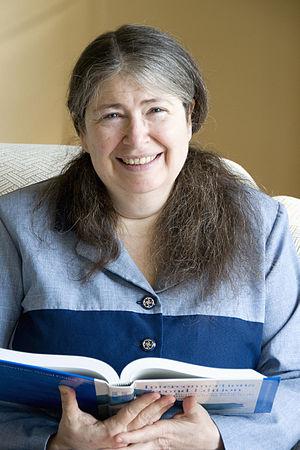
Radia Perlman Joy, née en 1951 à Portsmouth, en Virginie, est une conceptrice de logiciels et ingénieure réseau parfois appelée la « Mère de l'Internet ».
La chronologie des femmes dans l'informatique retrace de façon chronologique les réalisations des femmes dans le domaine de l'informatique.